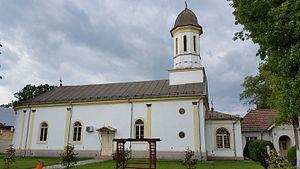
Băileşti est une ville du județ de Dolj, en Roumanie.